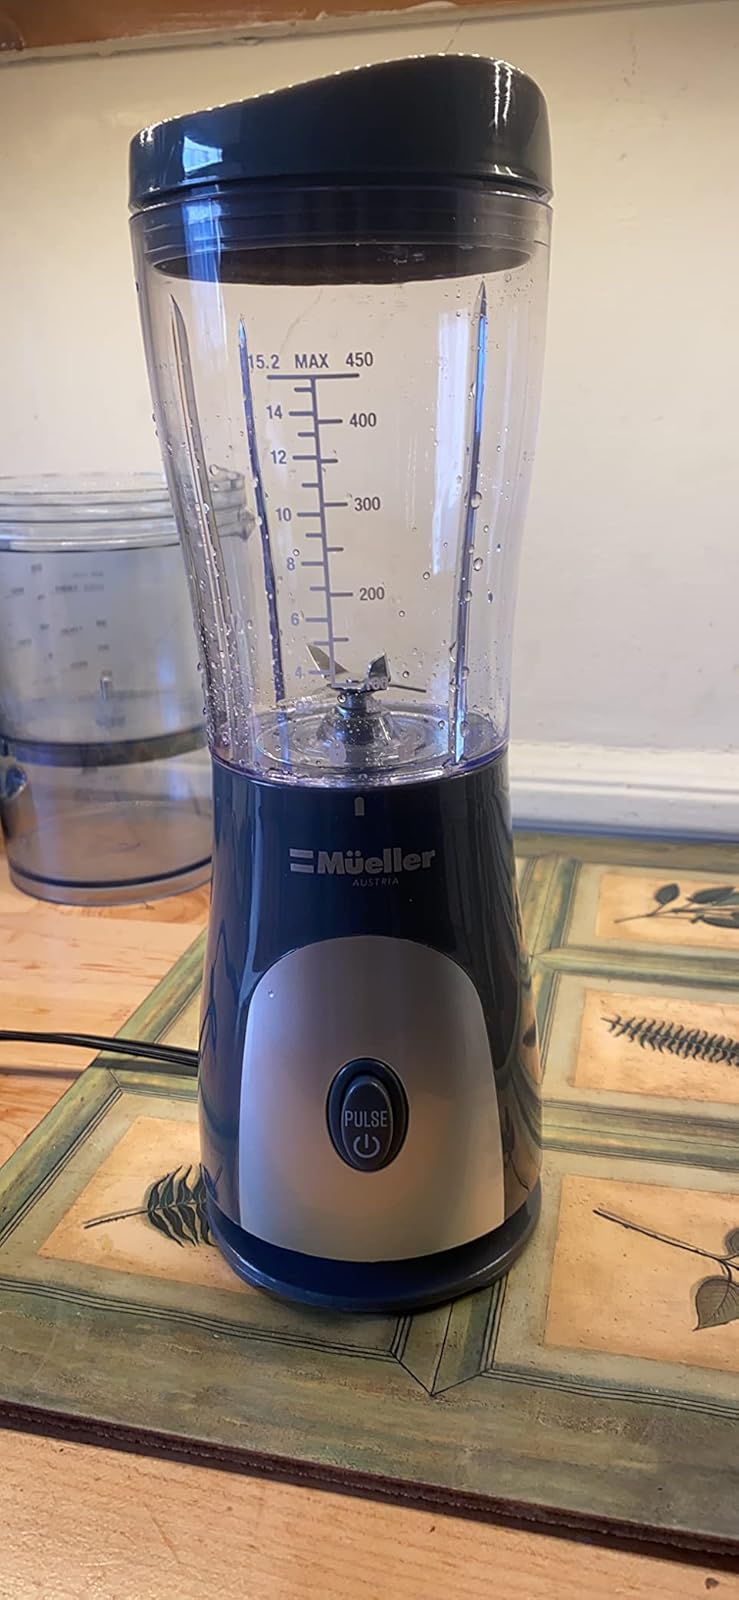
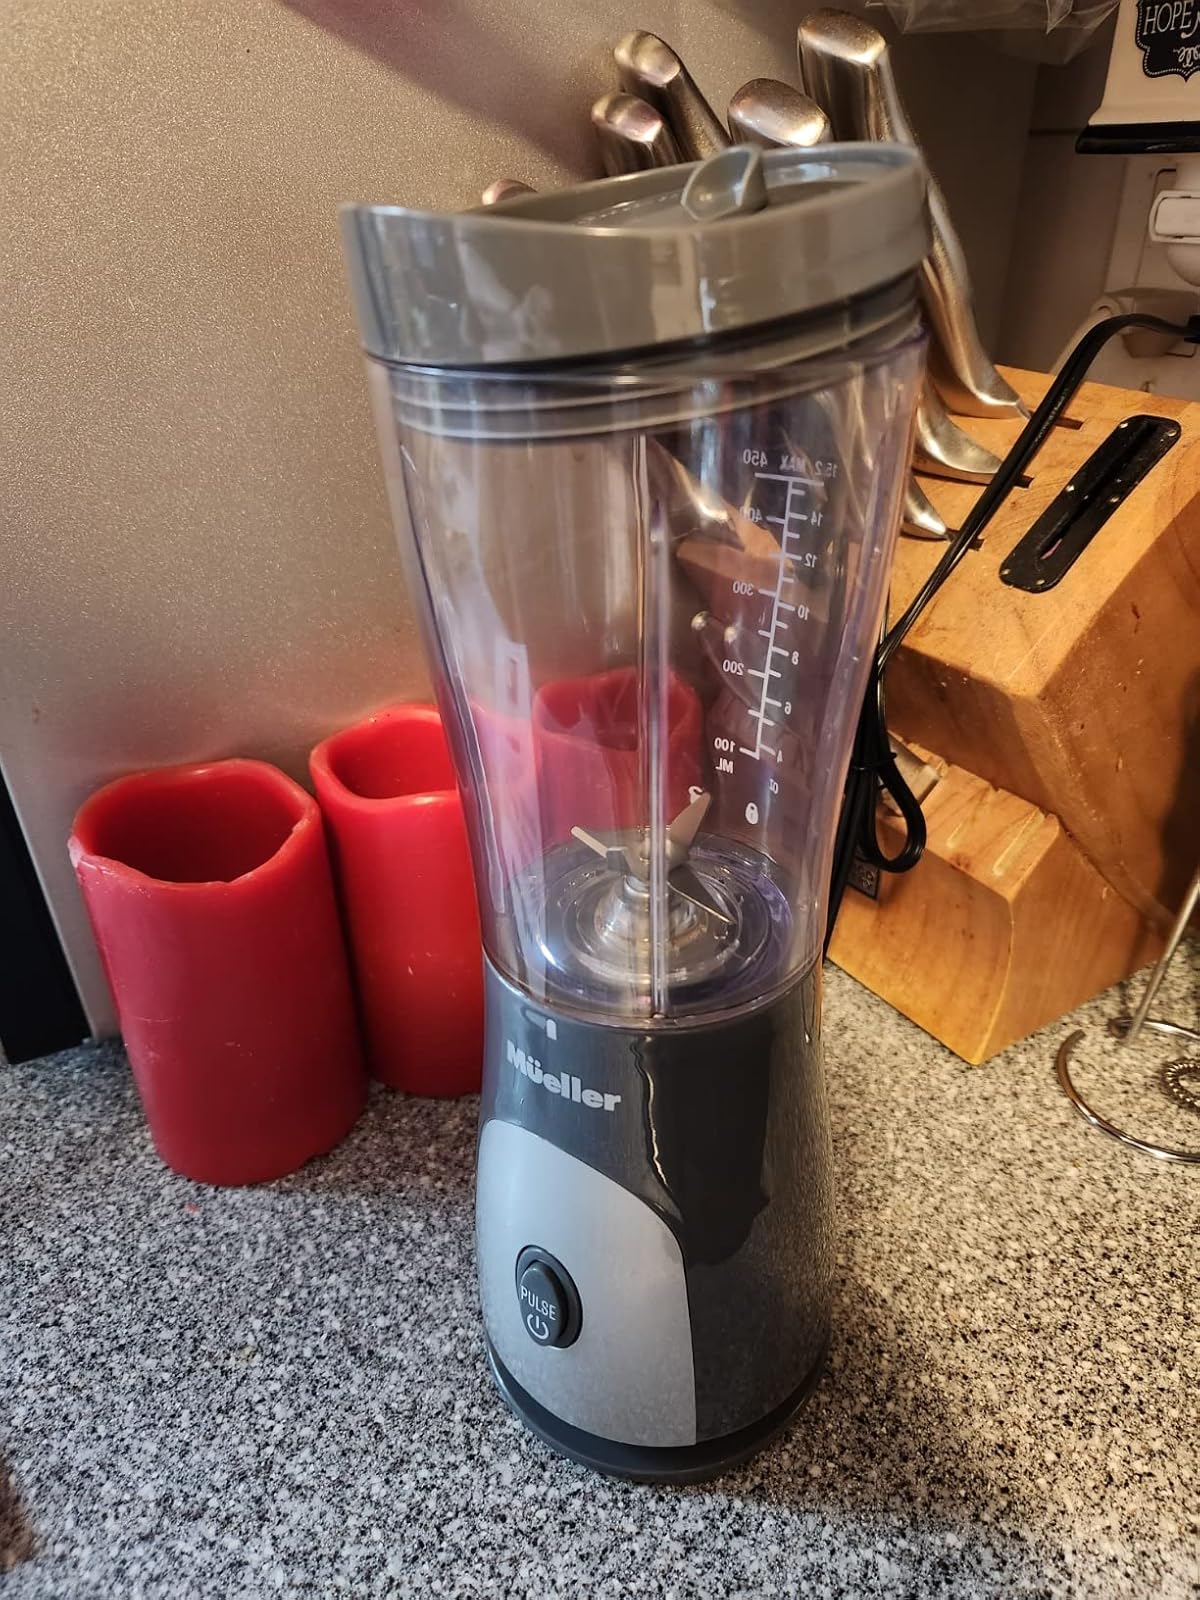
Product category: items_blender
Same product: yes